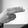
ASL letter: H